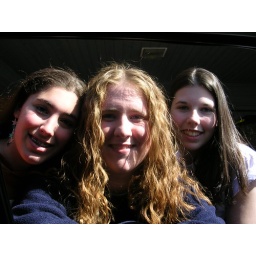
hannah me and rachel leaning against the open window of meghans car